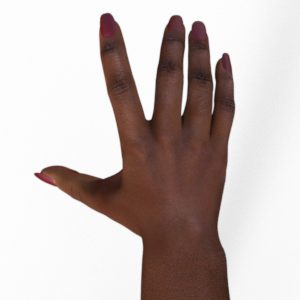
Label: paper